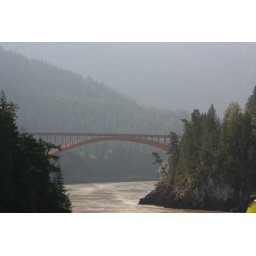
The new bridge was built in 1926 crossing the Fraser River. Lots of smoke in the area because of forest fires